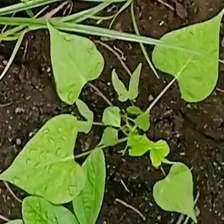
Weed species: Obscure_morning _glory(Ipomoea obscura)